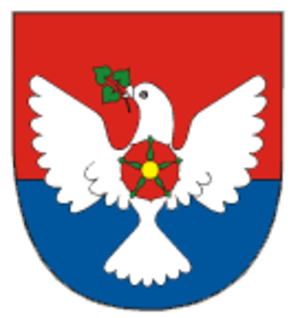
Růžďka est une commune du district de Vsetín, dans la région de Zlín, en Tchéquie. Sa population s'élevait à 915 habitants en 2018.